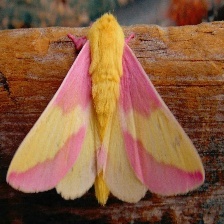
Species: ROSY MAPLE MOTH